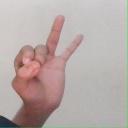
अक्षर: ण